Mass market

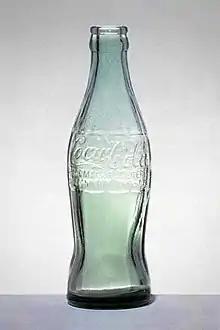
Coca-Cola bottle, 1915

By the 17th century, raw materials, manufactured goods and foodstuffs were being transported around the globe. However, for mass market accessibility, effective domestic transportation and communication systems, such as the railways and the telegraph, were essential preconditions. Scholars point to the second half of the 19th century as a forming a 'revolution in distribution’ with innovations in transportation, storage and packaging enabling rapid, efficient movement of goods across vast distances. Mass production techniques, facilitated by technological developments, enabled the production of low-cost, standardised products designed to appeal to a broad cross-section of the market.